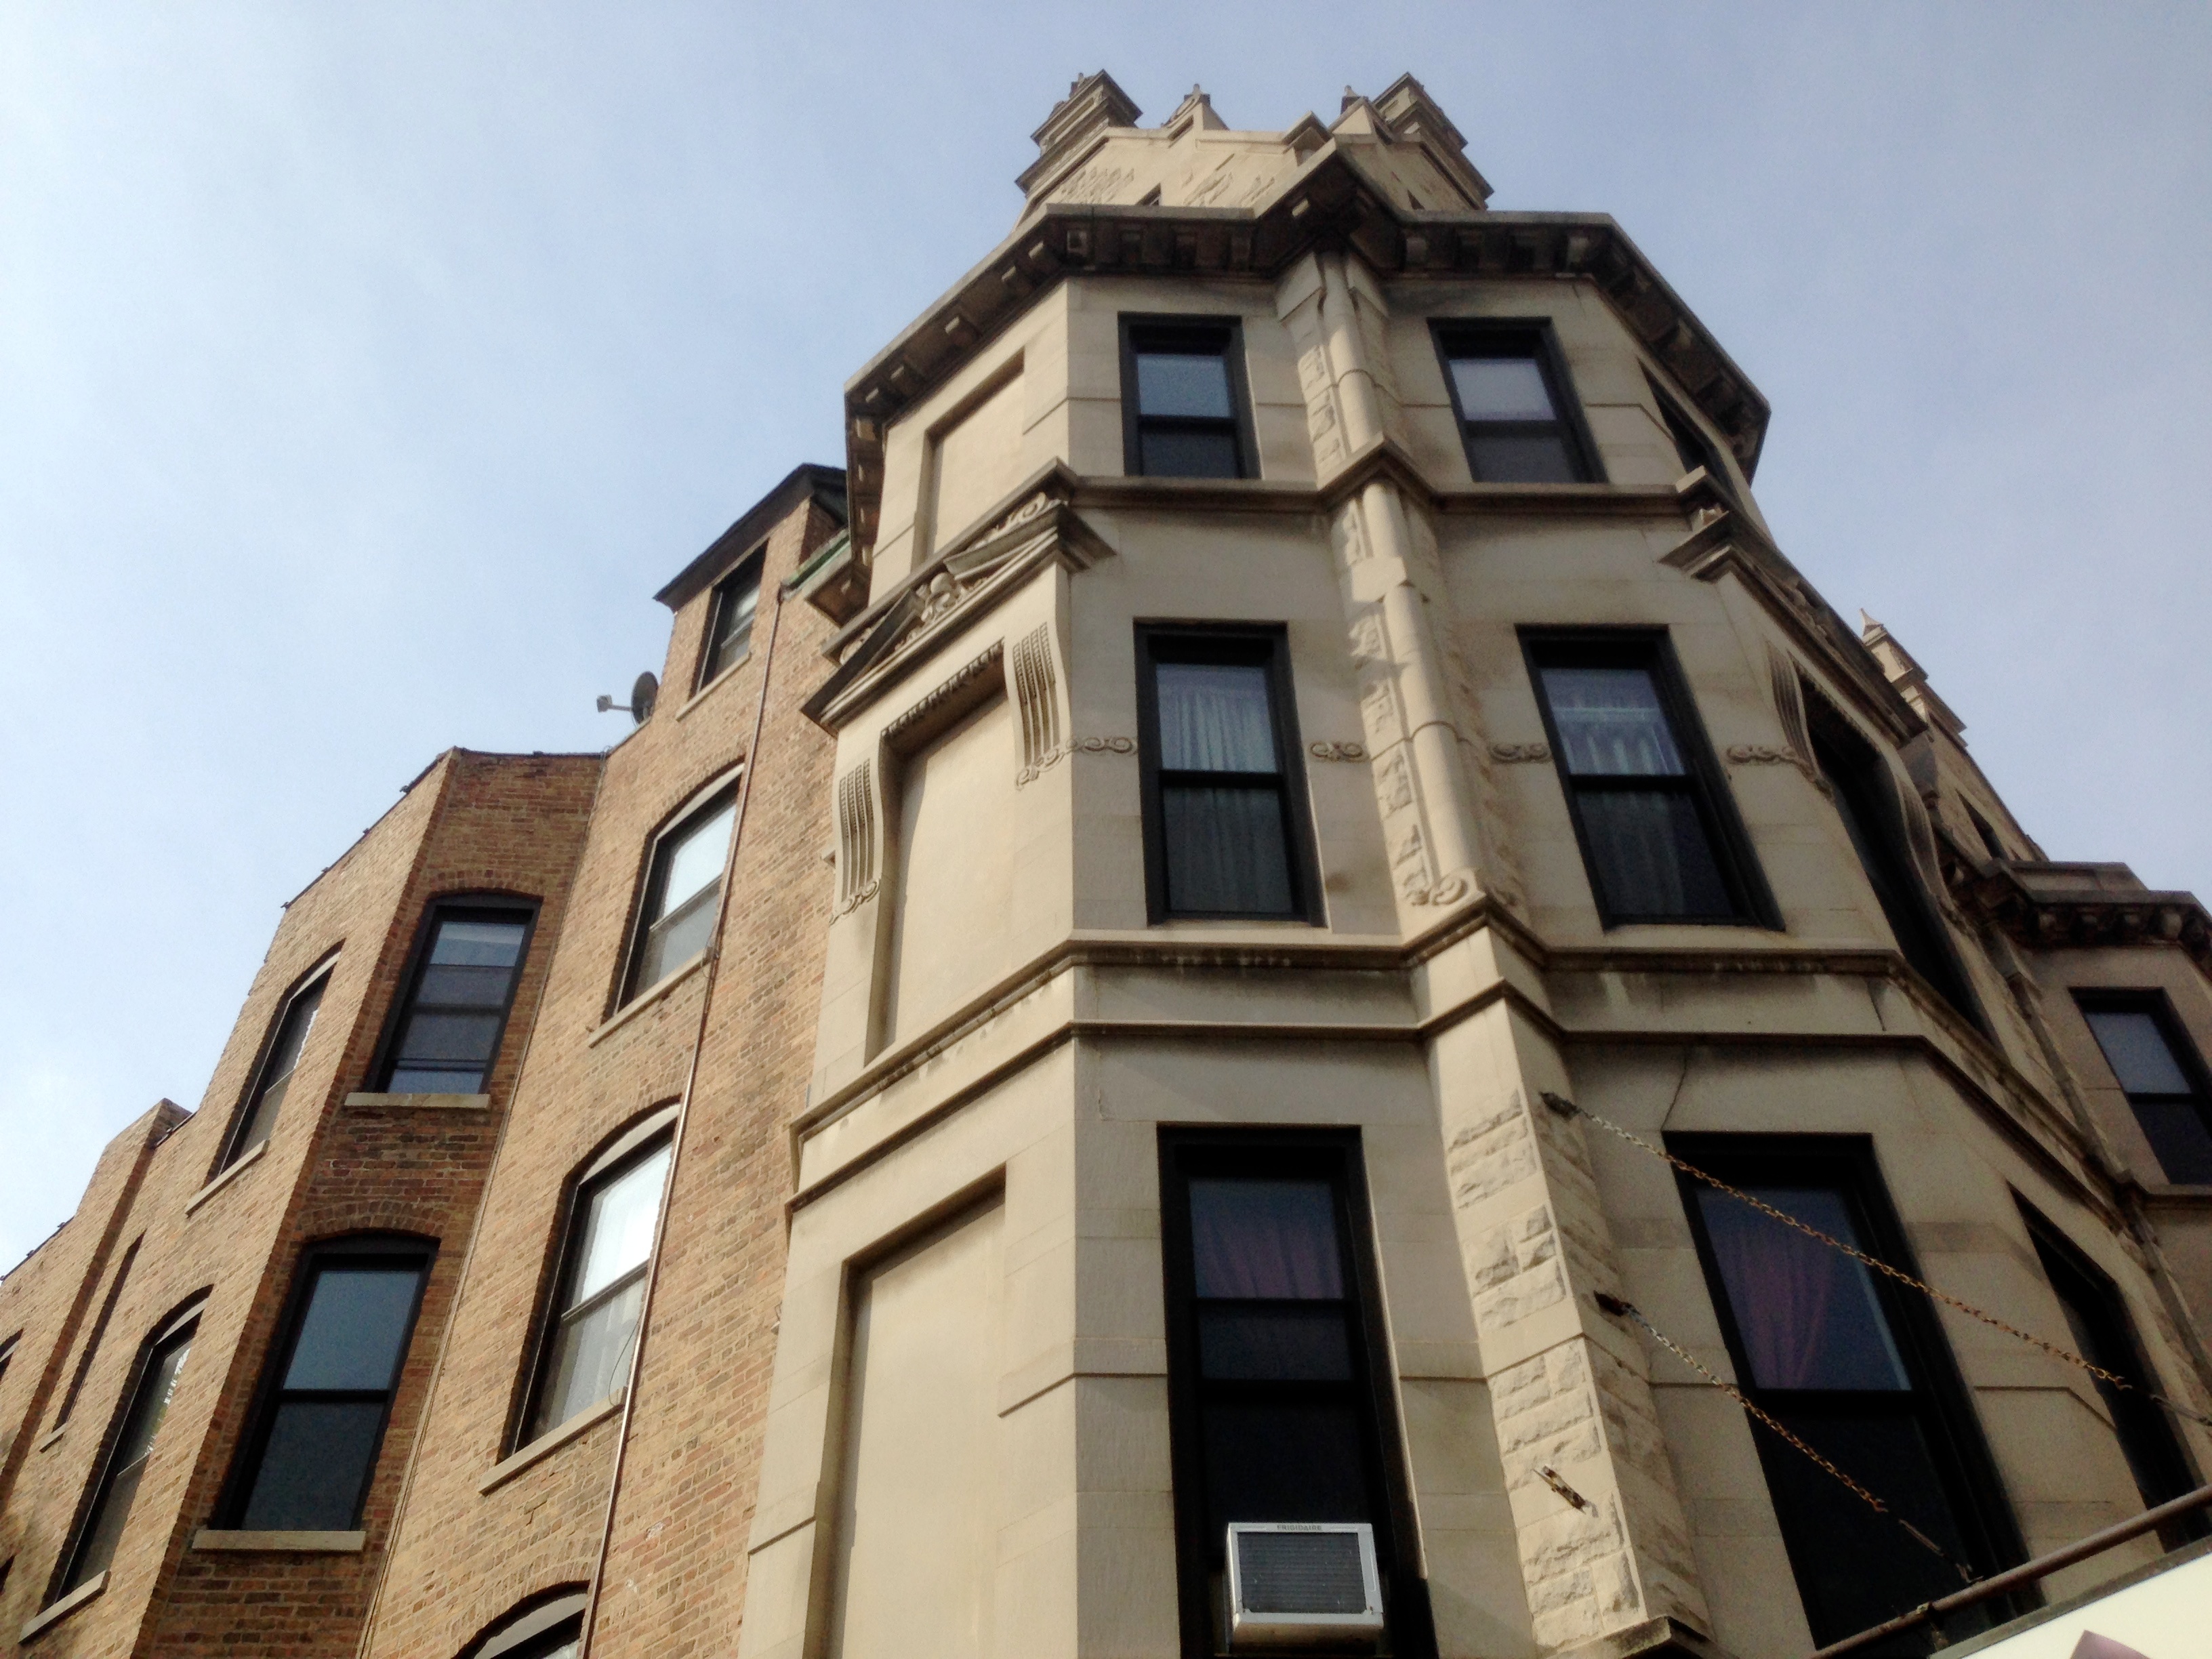
architecture, house, window, roof, building, facade, property, tower block, neighbourhood, residential area